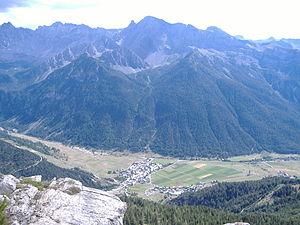
Ceillac est une commune française située dans le département des Hautes-Alpes, en Provence-Alpes-Côte d'Azur. Partie du parc naturel régional du Queyras, elle se situe à environ 80 km de Gap, préfecture du département. Le village est situé à 1 640 m d'altitude.